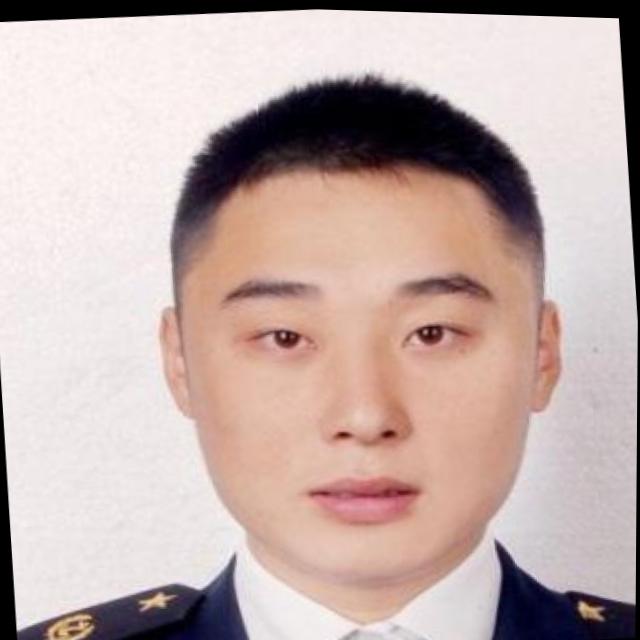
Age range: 21-44